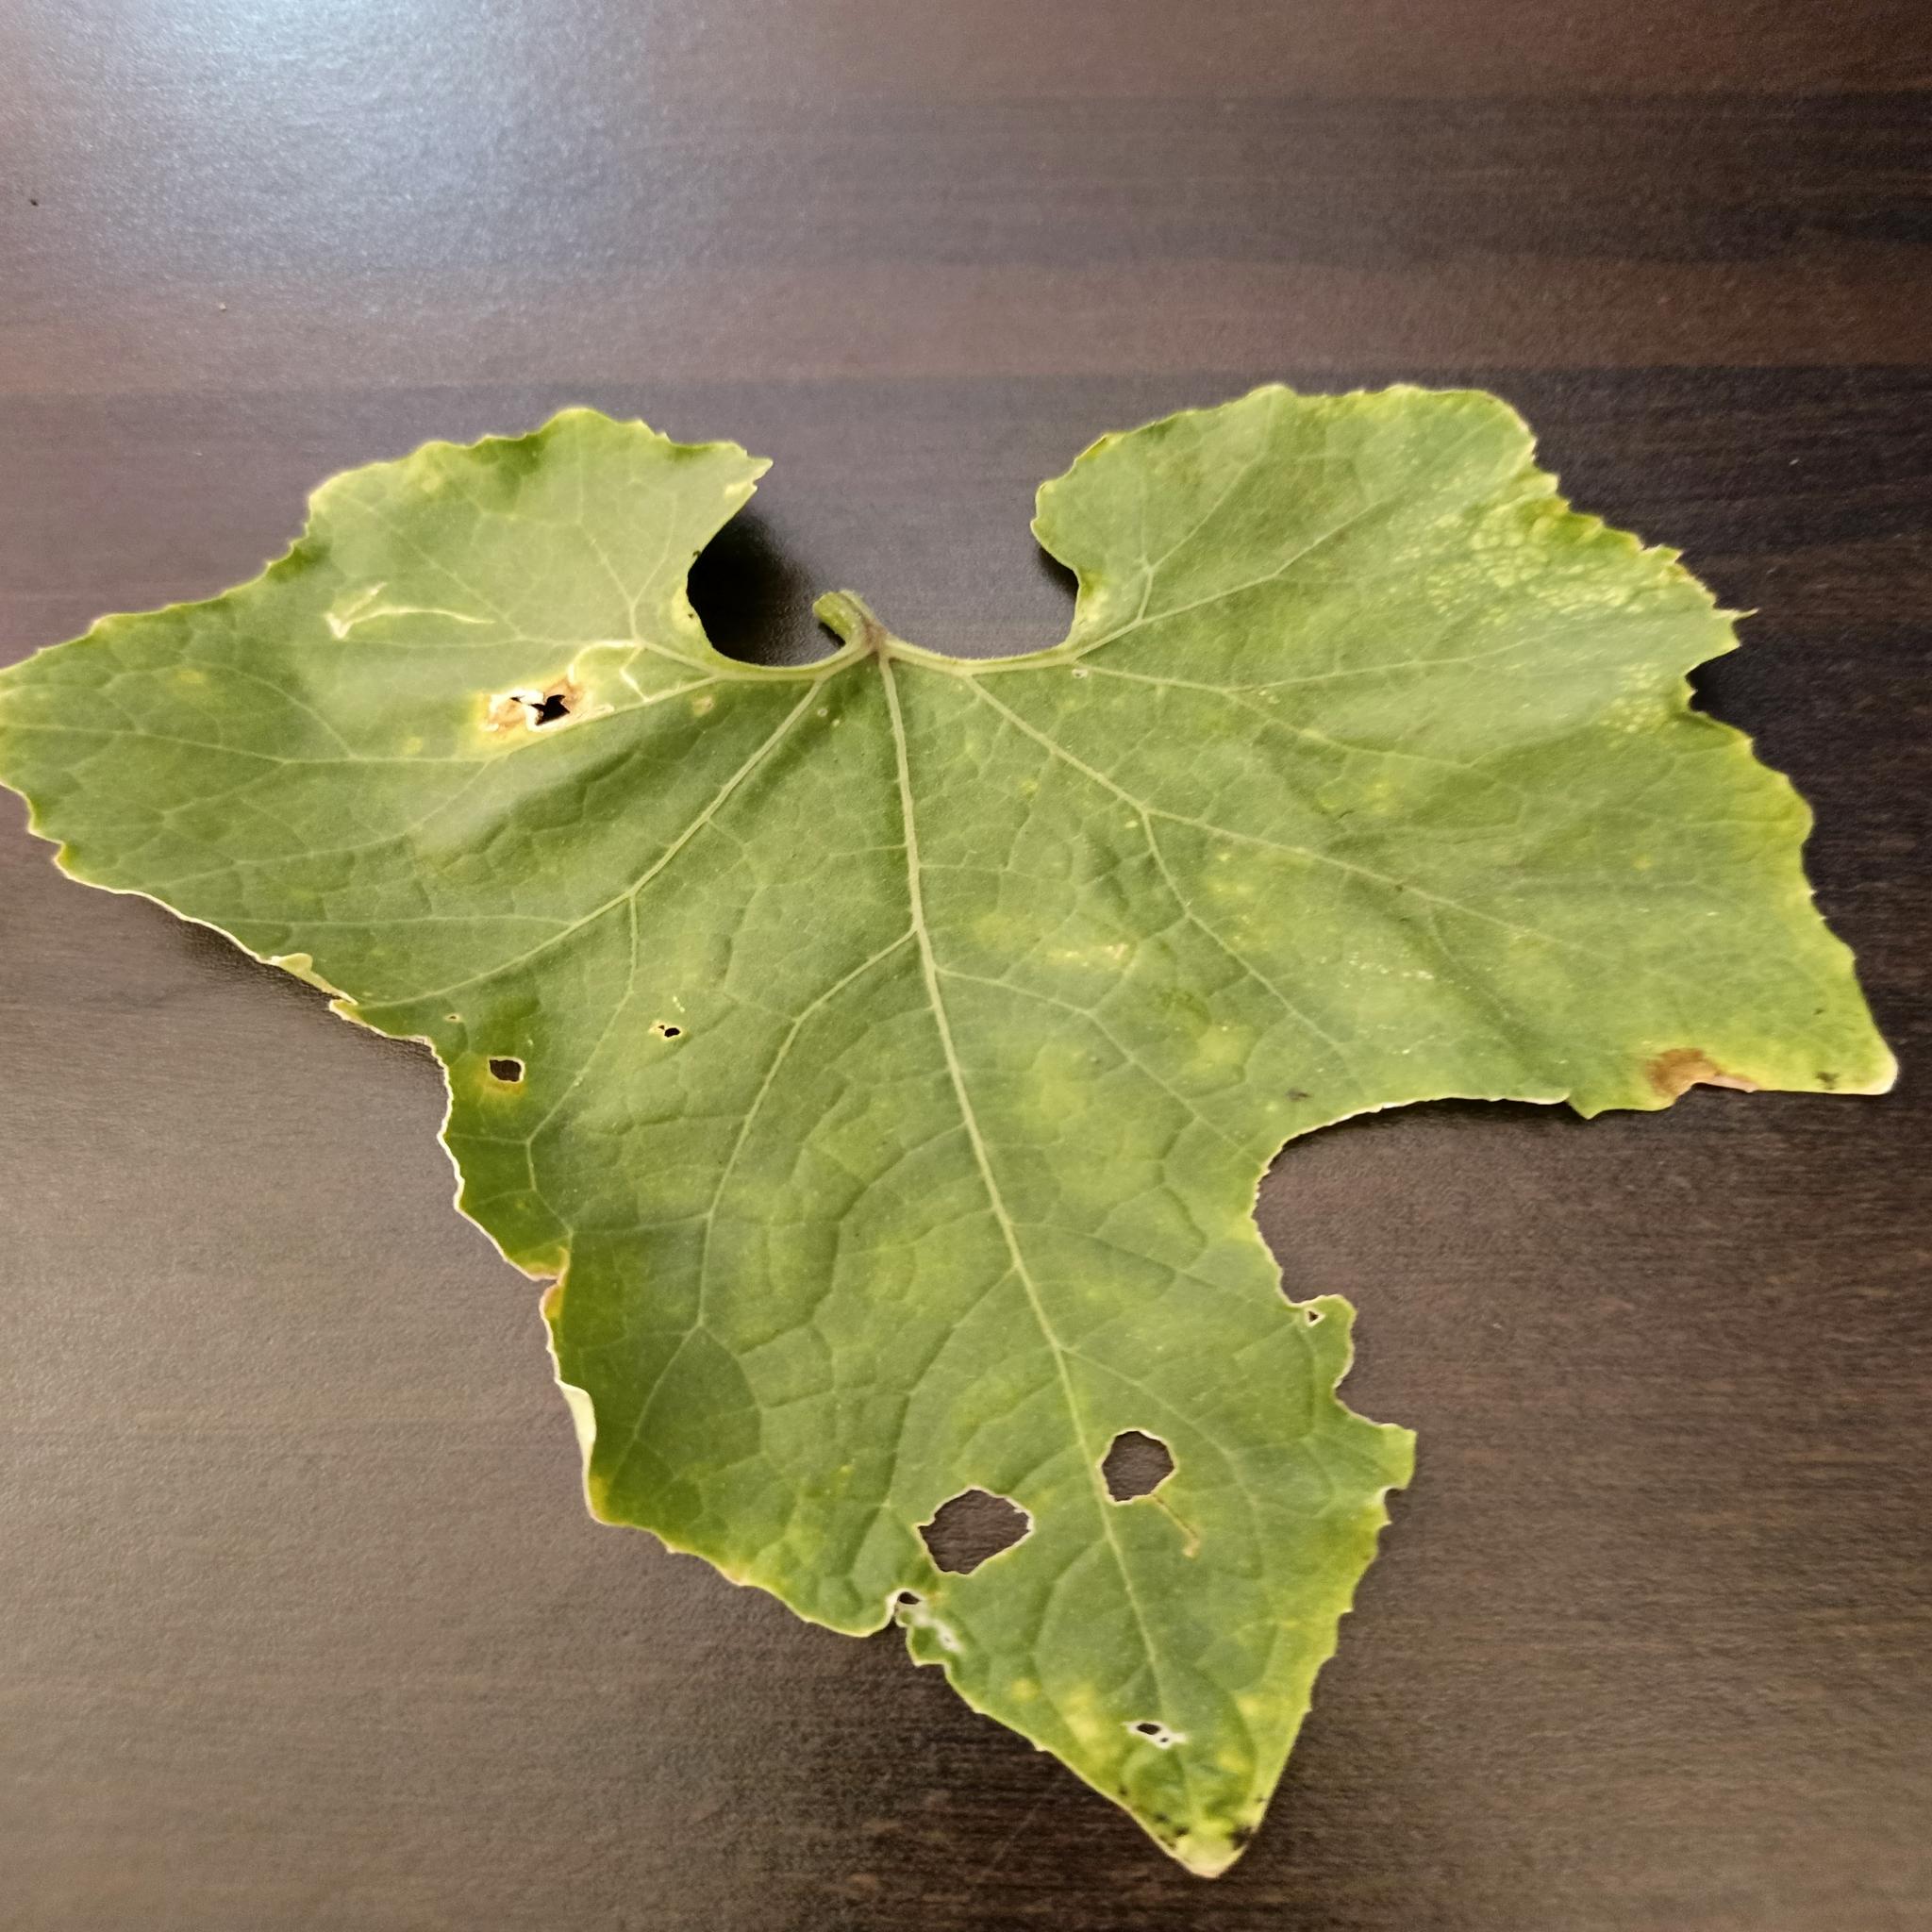
Label: Leaf miner